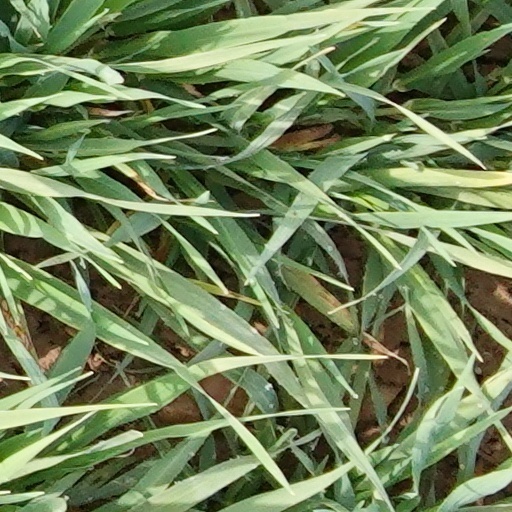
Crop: wheat